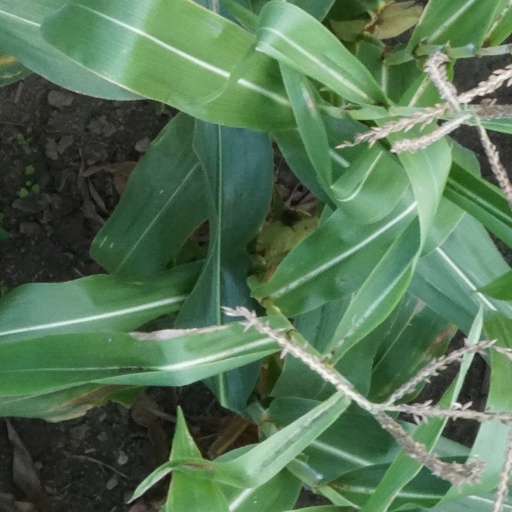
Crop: maize; corn